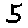
Label: 5